Hellenistic-era warships

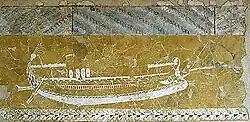
Graffiti from the Greek colony of Nymphaion in the Crimea, depicting a heavy polyreme of the 3rd century BC, with fore- and aft-castles.

Perhaps the most famous of the Hellenistic-era warships, because of its extensive use by the Carthaginians and Romans, the quinquereme was invented by the tyrant of Syracuse, Dionysius I ( BC) in 399 BC, as part of a major naval armament program directed against the Carthaginians. During most of the 4th century, the "fives" were the heaviest type of warship, and often used as flagships of fleets composed of triremes and quadriremes. Sidon had them by 351, and Athens fielded some in 324.